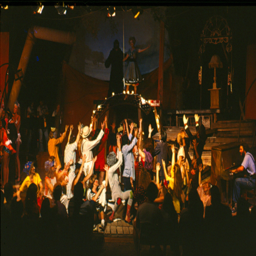
the troupe dances onstage in another colorful show .